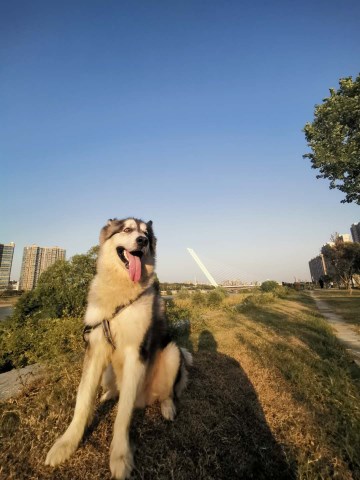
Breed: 1324-n000004-malamute